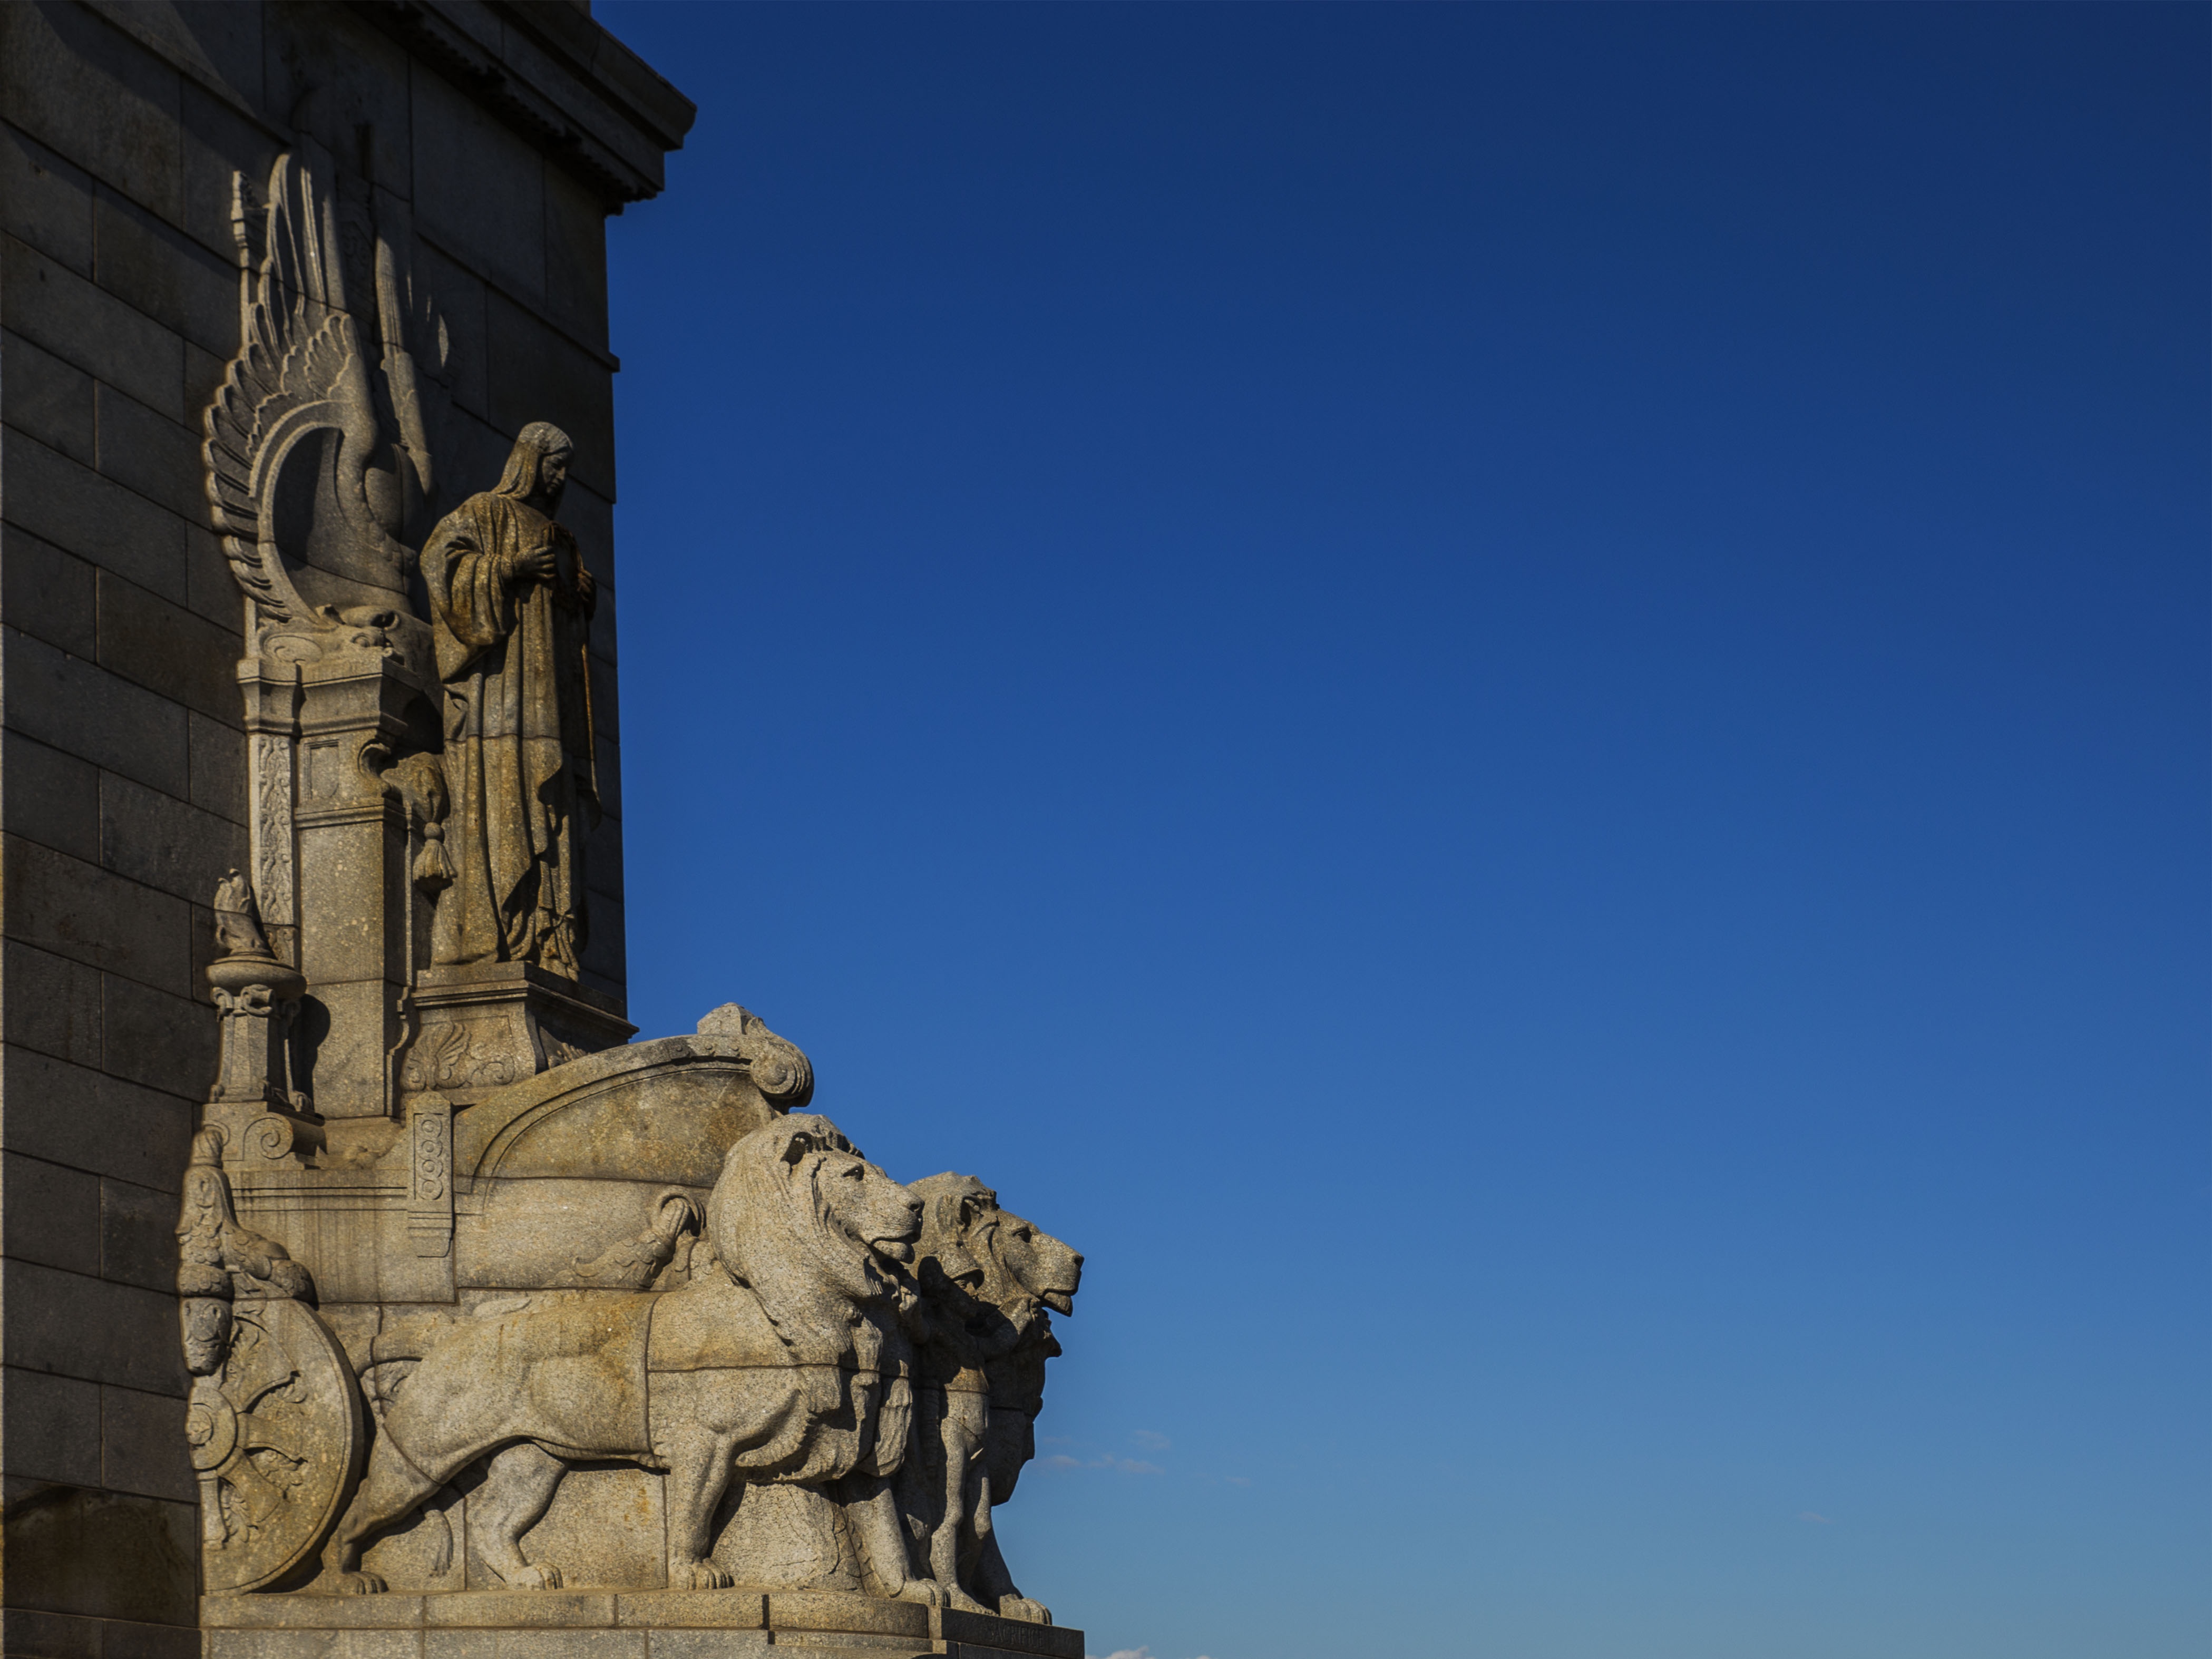
architecture, structure, sky, building, city, urban, monument, cityscape, tourist, travel, statue, arch, tower, scenic, landmark, blue, exterior, tourism, lion, australia, sculpture, sunny, temple, shrine, day, historical, victoria, remembrance, melbourne, cbd, touristic, melbourne skyline, ancient history